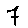
Label: 7